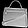
Label: Bag